Carlo Ángeles

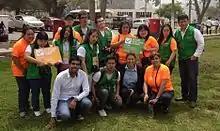
Advocating for disability at COY10

He was trained as a Psychologist at San Ignacio de Loyola University and holds a Master in Public Administration from Universidad San Martín de Porres and a Master in Public Administration in Global Leadership from Columbia University. While at University, he focused on researching the relation between welfare, turnover rate and productivity. He has participated in international conferences at Cologne University - World Business Dialogue and at Harvard University - The Harvard Project for Asian and International Relations.